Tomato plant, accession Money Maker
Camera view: bottom (45 deg); turntable rotation: 30 degrees
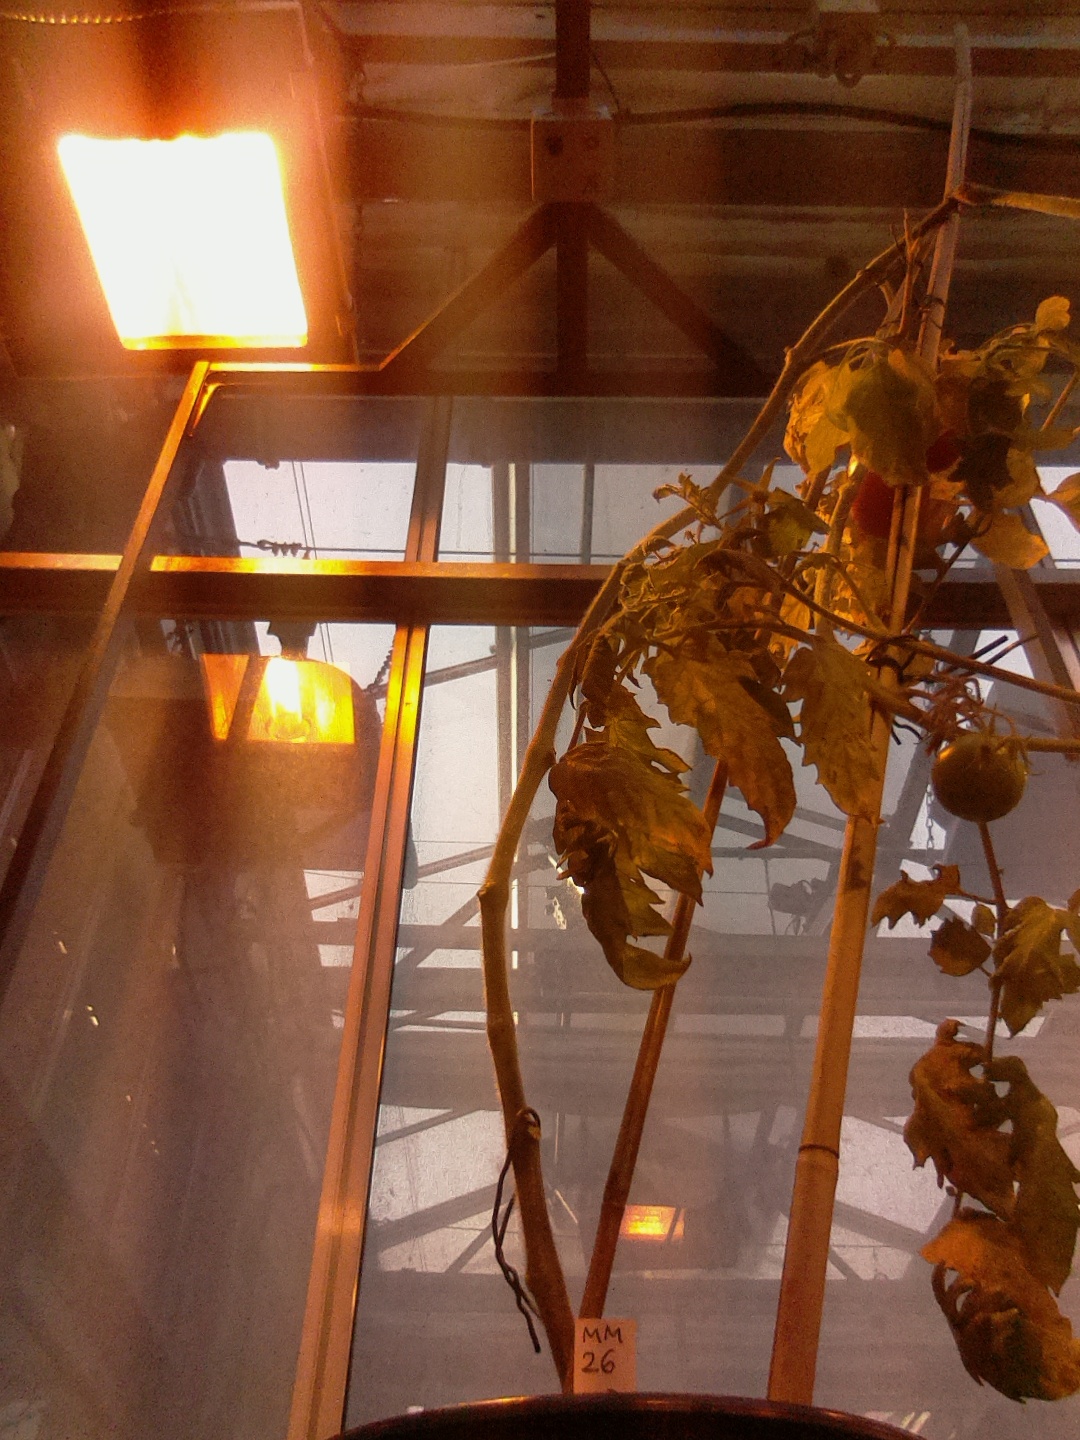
BBCH growth stage 89: 90%-100% of fruits show typical fully ripe color